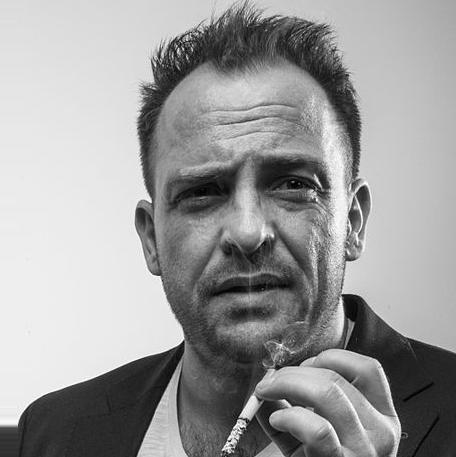
Age: 36